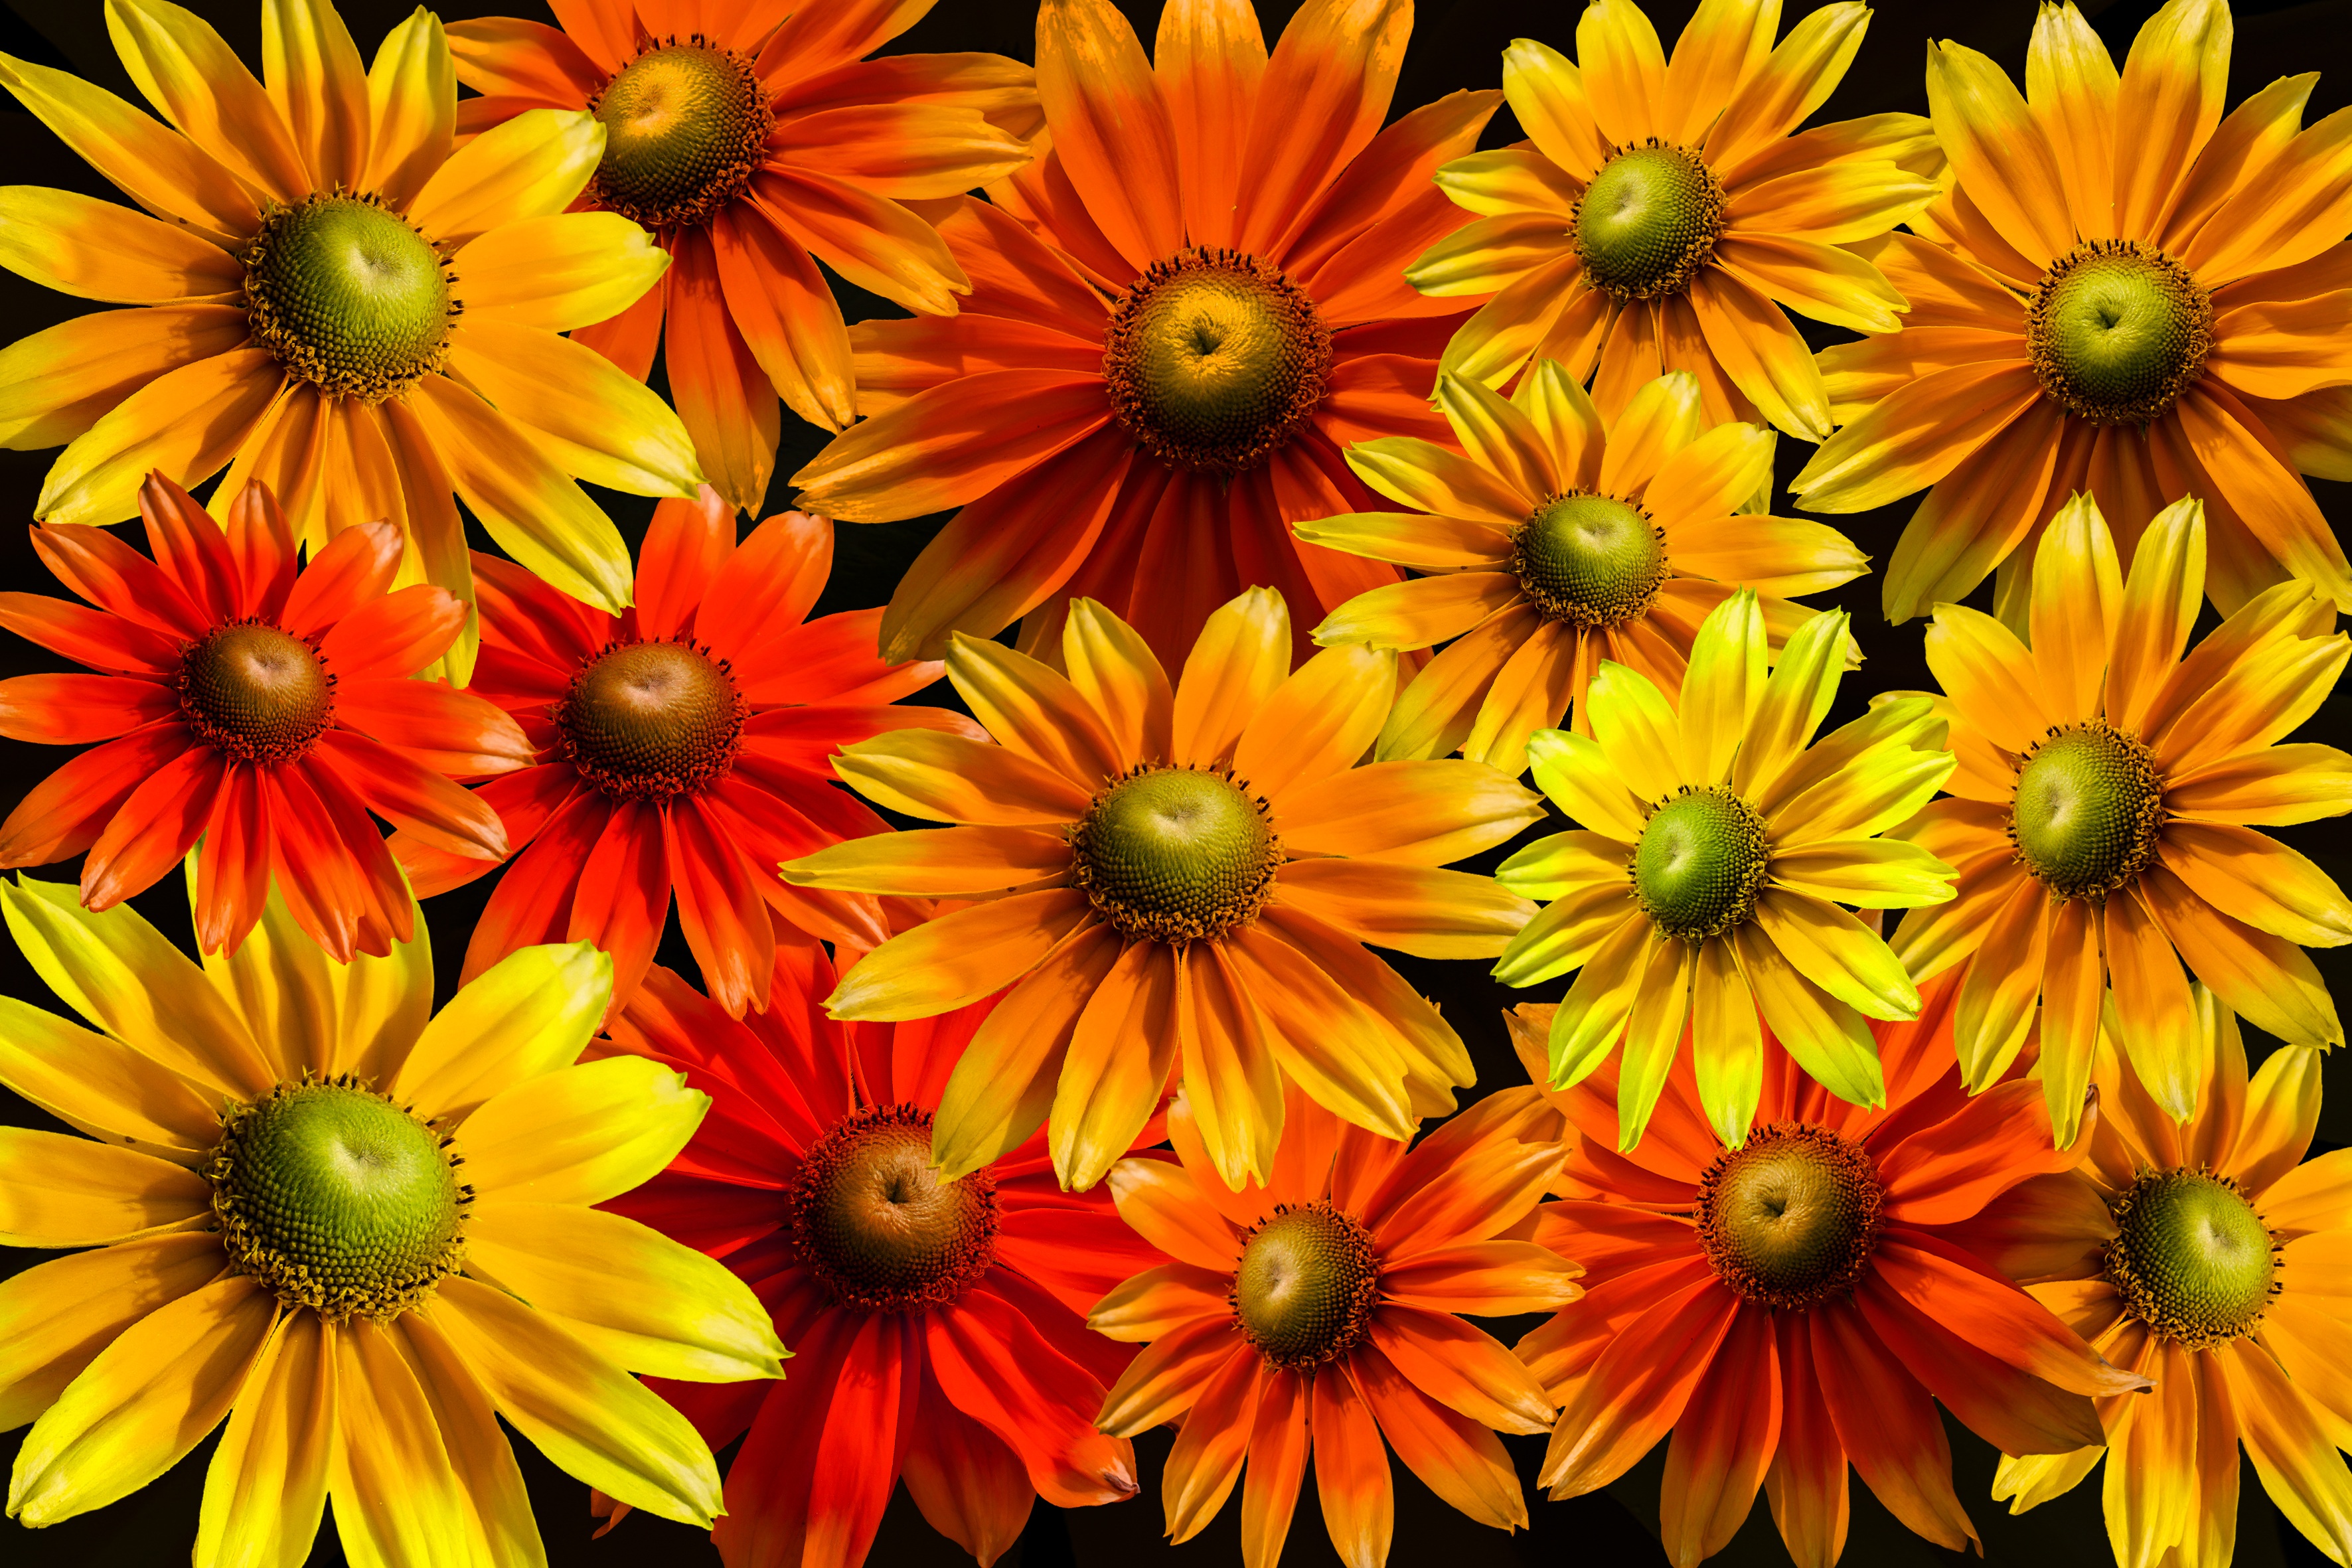
plant, flower, petal, bloom, summer, orange, red, colorful, yellow, flora, flowers, sun hat, gerbera, macro photography, bl tenmeer, flowering plant, daisy family, sea of flowers, annual plant, plant stem, land plant, chrysanths